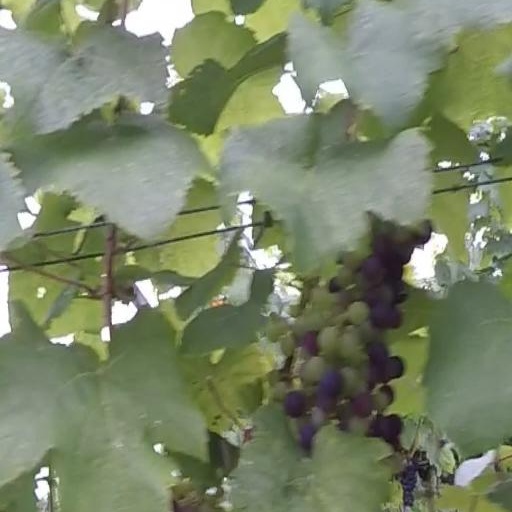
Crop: grape